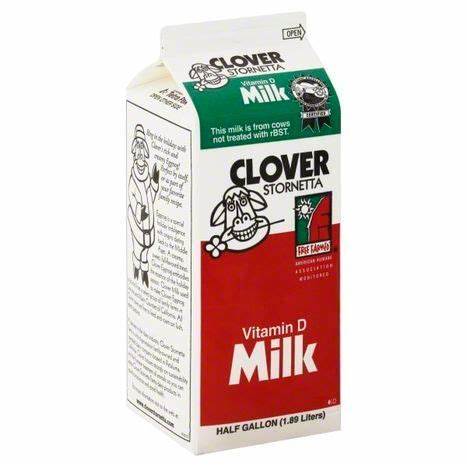
Waste category: cardboard